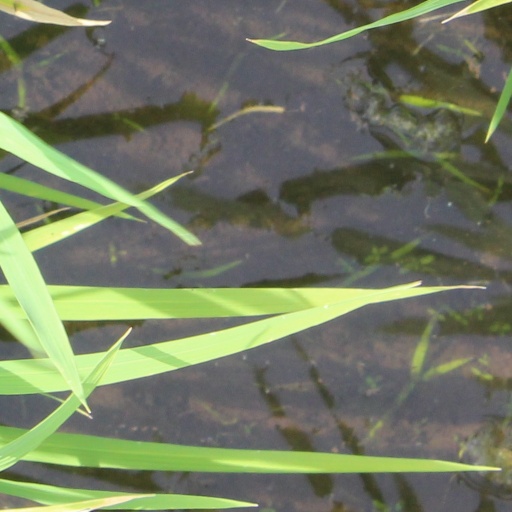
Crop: rice